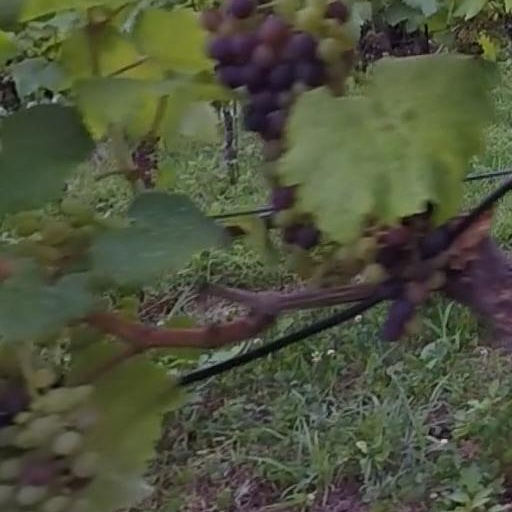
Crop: grape